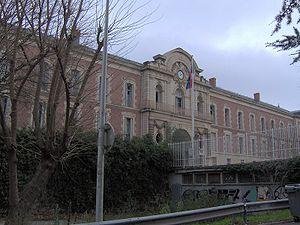
Le lycée Joffre est un établissement d'enseignement secondaire et supérieur situé à Montpellier, département de l'Hérault. Une ancienne place forte, la citadelle de Montpellier, abrite cet établissement, comprenant un collège, un lycée et des classes préparatoires aux grandes écoles. De nos jours, il compte près de 4 000 élèves de la classe de sixième aux classes préparatoires.